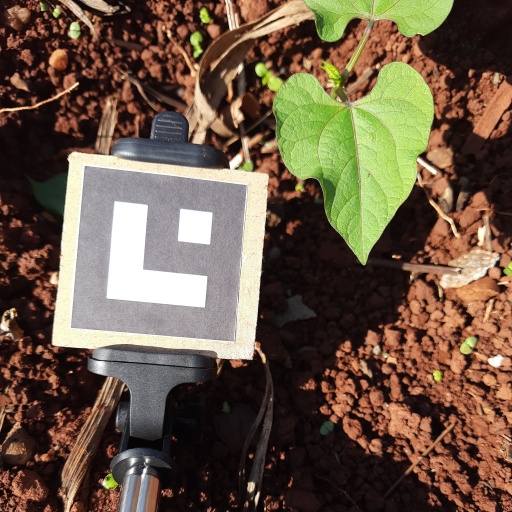
Observations: wavy surface, no eating holes, under sunlight